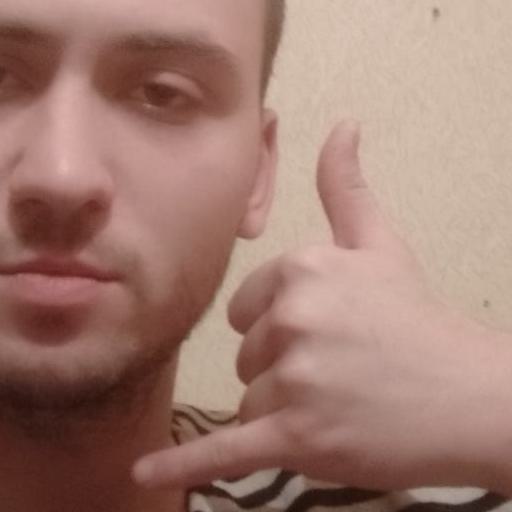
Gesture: call